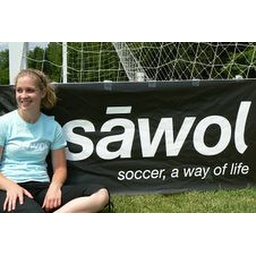
carrie in light blue sitting in front of banner